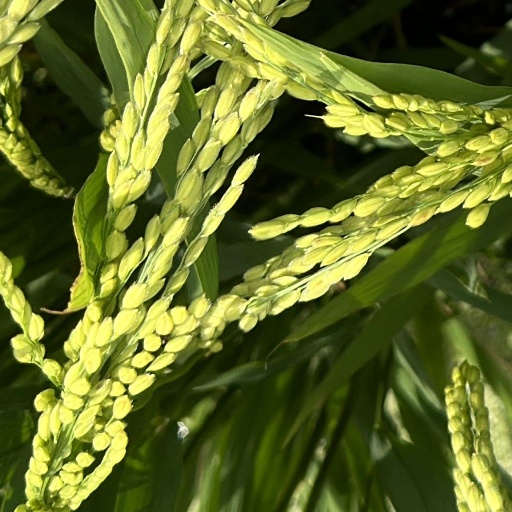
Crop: rice